Marija Kuraitytė-Varnienė

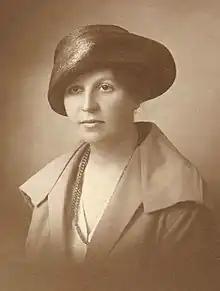
Marija Kuraitytė-Varnienė in 1915–1917

Marija Kuraitytė-Varnienė (26 August 1886 – 10 October 1982) was a Lithuanian educator best known as the pioneer of the Montessori education in Lithuania.